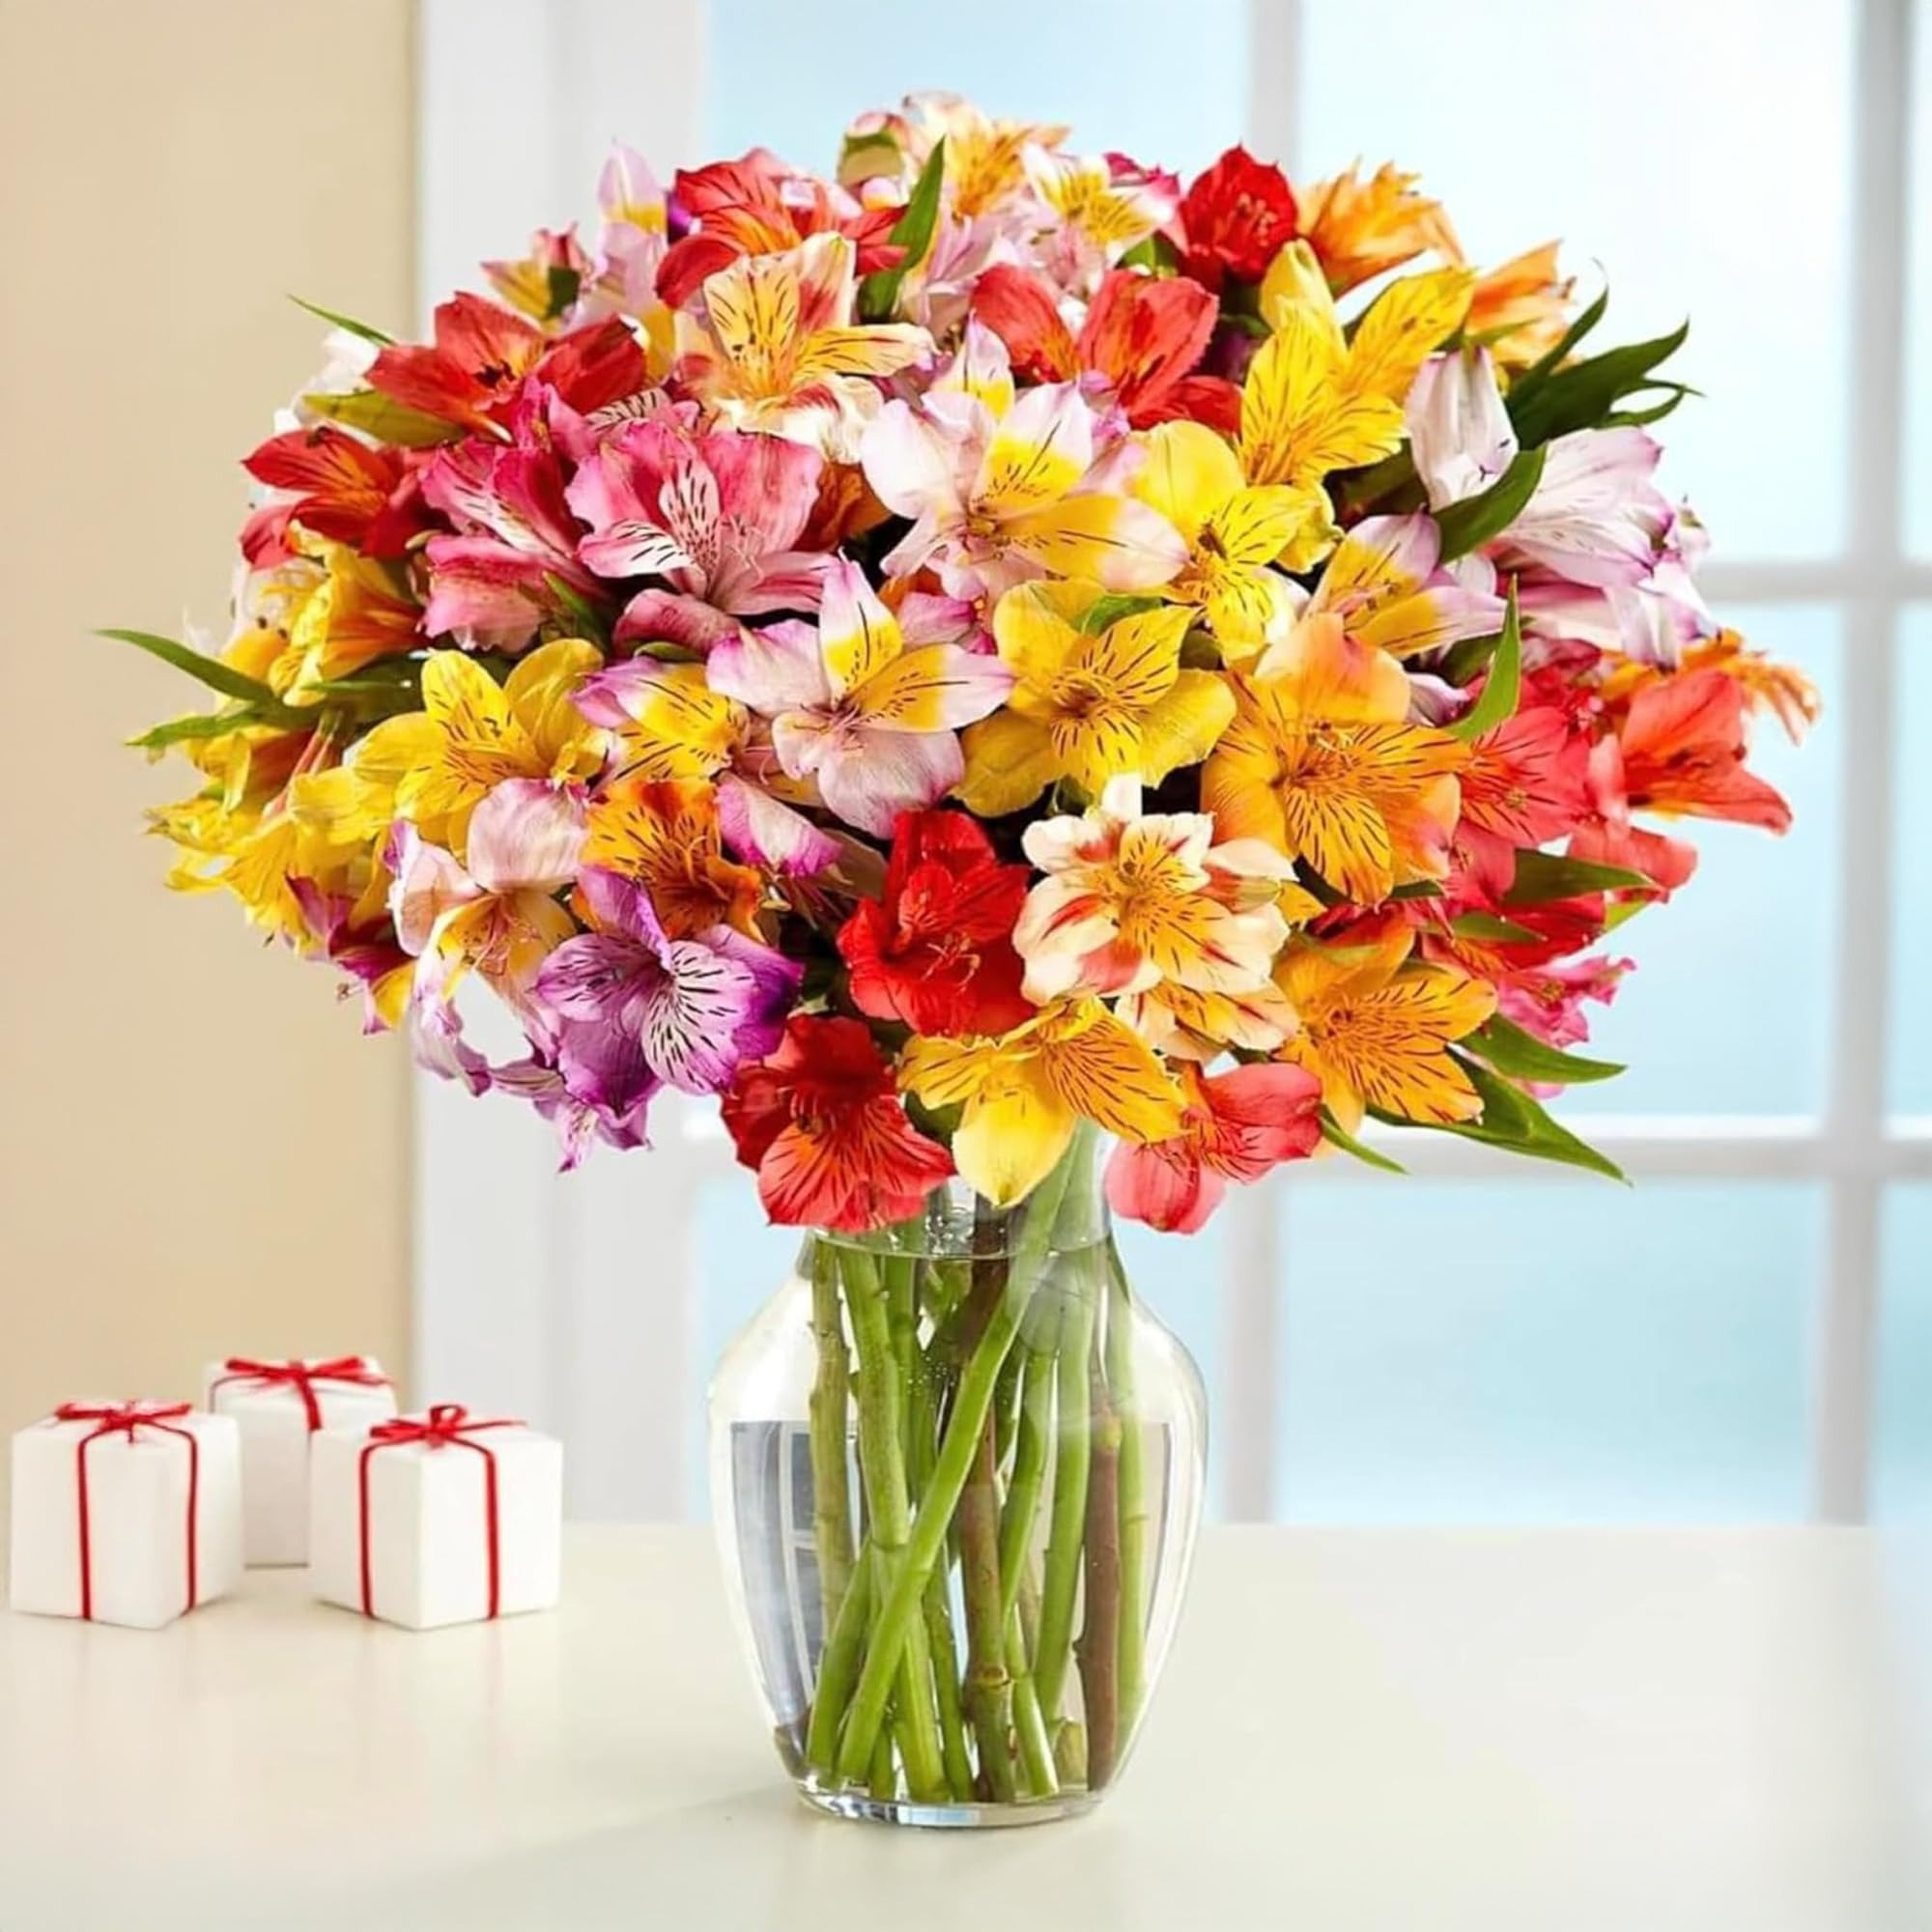
Item Name: 24 Multicolored Alstroemeria Bouquet Flowers, Long Lasting & Hand-Tied, Farm Fresh Cut Flowers Bouquet, anniversary Flowers | No Vase.
Bullet Point 1: Vibrant and Full: Our Rainbow Fields Multicolored Alstroemeria Bouquet features two dozen stems of beautiful multicolored Alstroemeria Peruvian Lilies in a whole bouquet, ready to brighten any space with fresh alstroemeria flowers.
Bullet Point 2: Stunning Colors: The bouquet arrives in bud form, but once it blooms , they will open after 24-48 hours. This bouquet it looks gorgeous in any vase with an array of pink, red, white, yellow, purple, and orange alstroemeria flowers.
Bullet Point 3: Long-Lasting Gift: The ideal flower quality of the Rainbow Fields Multicolored Alstroemeria Bouquet makes it a perfect gift for any occasion. With proper care, recipients can enjoy weeks of fresh alstroemeria flowers, as care instructions are included on cards received with the bouquet.
Bullet Point 4: Responsibly Sourced Flowers: We source our alstroemeria flowers responsibly from Rainforest Alliance Certified farms, which means you can be sure that workers and the environment are respected. We believe in supporting sustainable practices that benefit people and the planet.
Bullet Point 5: Perfect for Every Occasion: Whether it's a birthday, anniversary, or just a gesture of love, our mixed alstroemeria bouquet is the ideal choice. The versatile and enchanting blend of colors suits any celebration or expression of affection.
Product Description: FLOWERS COME IN BUD SHAPE AND THEY WILL OPEN AFTER 24-48 HRS As enchanting as an Andean sunrise, our Rainbow Fields bouquet brings a prism of Alstroemeria lilies to your door! From pinks and reds to orange, yellow, purple, and white, you’ll adore this full bouquet. Your Rainbow Fields bouquet will arrive hand tied and wrapped in eco friendly paper. An arrangement like this is easy to care for! To ensure that your flowers will last for as long as possible, they’re shipped as buds and will blooms 2 - 3 days after delivery. Your bouquet will arrive with care instructions and BloomsyBox feed to make sure it lasts even longer! This bouquet is far fresher than what you might find at your local flower shop. And since we always ship our flowers overnight, you’re sure to receive the most vibrant, high-quality bouquets on the market. This bouquet will brighten anyone’s day and is perfect for Mother’s Day, Valentine’s Day, for birthdays and anniversaries, or simply just because.
Value: 1.0
Unit: Count

Price: 49.99